Ruben Zimmermann

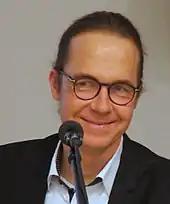
Ruben Zimmermann (2019)

Ruben Zimmermann (born May 10, 1968) is a German Theologian, New Testament Scholar and Ethicist, currently Professor at the Johannes Gutenberg University of Mainz, Germany.